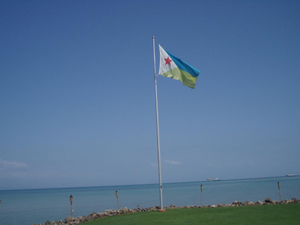
Drapeau de Djibouti volant près de la mer